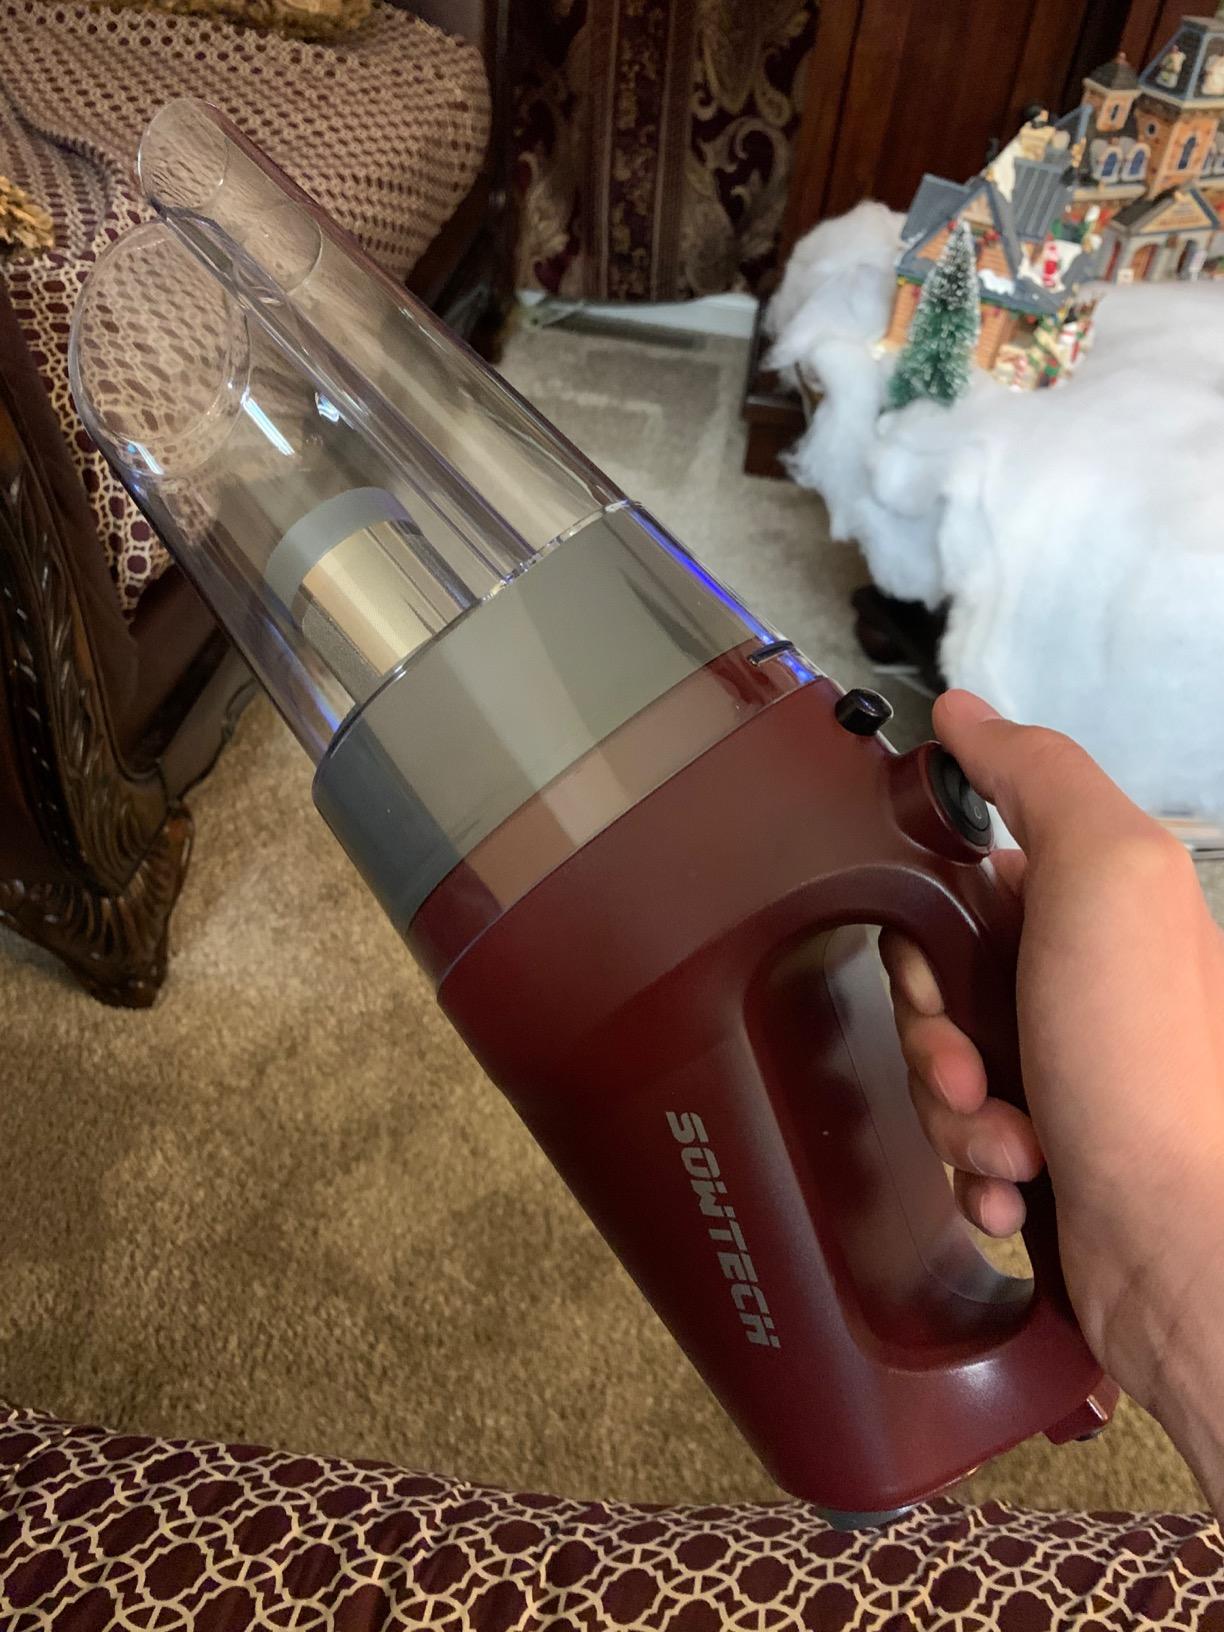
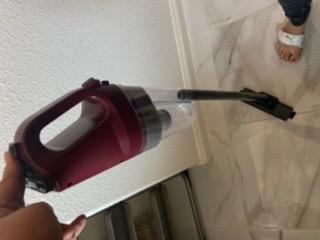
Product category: items_vacuum
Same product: yes